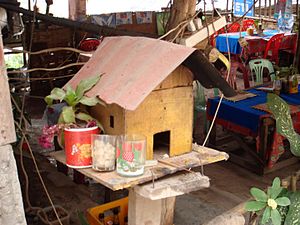
Åndehus / Baggrund og traditioner / Altid bede ånderne om lov
Åndehus i Pak Beng (Oudomxay Provincen, Laos)
Åndehus er en helligdom til et steds beskyttende ånder. Åndehuse findes i nordvestlige sydøstasiatiske lande som Burma, Cambodia, Laos og Thailand.